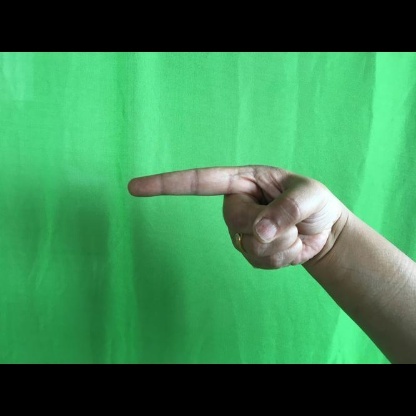
Mudra: Suchi